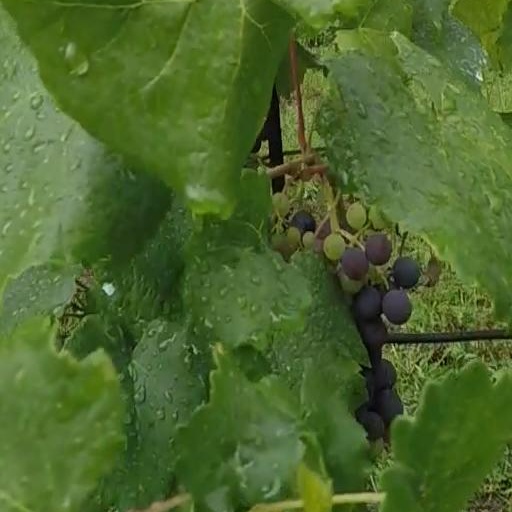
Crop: grape